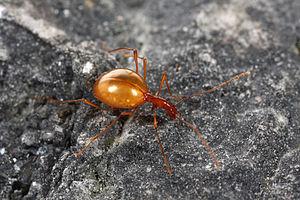
Leptodirus hochenwartii (fam. Leiodidae), un insecte cavernicole aveugle, prélevé dans une grotte en Carniole (Slovénie). L'animal fait 1 cm de long environ. Les couleurs sont rendues plus vives par la lumière du flash, car la cuticule est très fine et presque transparente. Slovenščina: Drobnovratnik (Leptodirus hochenwartii), slepi jamski hrošč iz družine leptodirinov iz jame na slovenskem Notranjskem (natančnejša lokacija naj zaradi ohranjanja vrste ostane skrivnost), dolg približno 1 cm. V naravni svetlobi je barva oprsja in glave bolj rjava
Le comte Franz Josef Hannibal von Hochenwart, aussi orthographié Franc Jožef Hanibal Hohenwart ou plus simplement Franz von Hohenwart est un naturaliste carnolien passionné d'entomologie né à Laibach le 24 mai 1771 et mort le 2 août 1844.
Le qualificatif troglobie désigne en biospéologie un type d'animal cavernicole inféodé au milieu souterrain, c'est-à-dire ne pouvant pas survivre ailleurs que dans le milieu souterrain. Il peut s'agir d'organismes aquatiques ou vivant hors de l'eau, ou supportant des immersions temporaires.
La biospéologie, quelquefois nommée biospéléologie, est l'étude des organismes cavernicoles, c'est-à-dire vivant à l'intérieur des cavités terrestres.
Leptodirus hochenwartii, est une espèce de coléoptères de la famille des Leiodidae, la seule du genre Leptodirus. Son nom latin est très souvent orthographié L. hohenwarti. C'est une espèce troglobie, remarquablement adaptée à son environnement : elle est endémique de la partie occidentale des Alpes dinariques et habite les grottes karstiques de Croatie, de Slovénie ainsi que d'une petite partie de l'Italie. Elle mesure près d'un centimètre de longueur et son écologie est globalement très mal connue.
Les Leptodirini est une tribu de coléoptères de la famille des Leiodidae comprenant six sous-tribus.
Ferdinand Jožef Schmidt est un entomologiste et homme d'affaires austro-hongrois né en 1791 à Sopron et mort en 1878 à Laibach. Il travaille particulièrement en Carniole, où il termine ses jours.
Leptodirina est une sous-tribu de coléoptères de la famille des Leiodidae comprenant de nombreux genres.